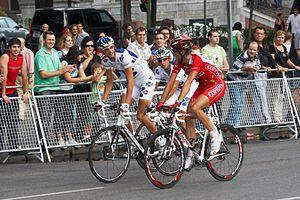
Jelle Vanendert, né le 19 février 1985 à Neerpelt, est un coureur cycliste belge et membre de l'équipe Bingoal-Wallonie Bruxelles. Professionnel depuis 2007, il a notamment remporté une étape du Tour de France 2011 au plateau de Beille.